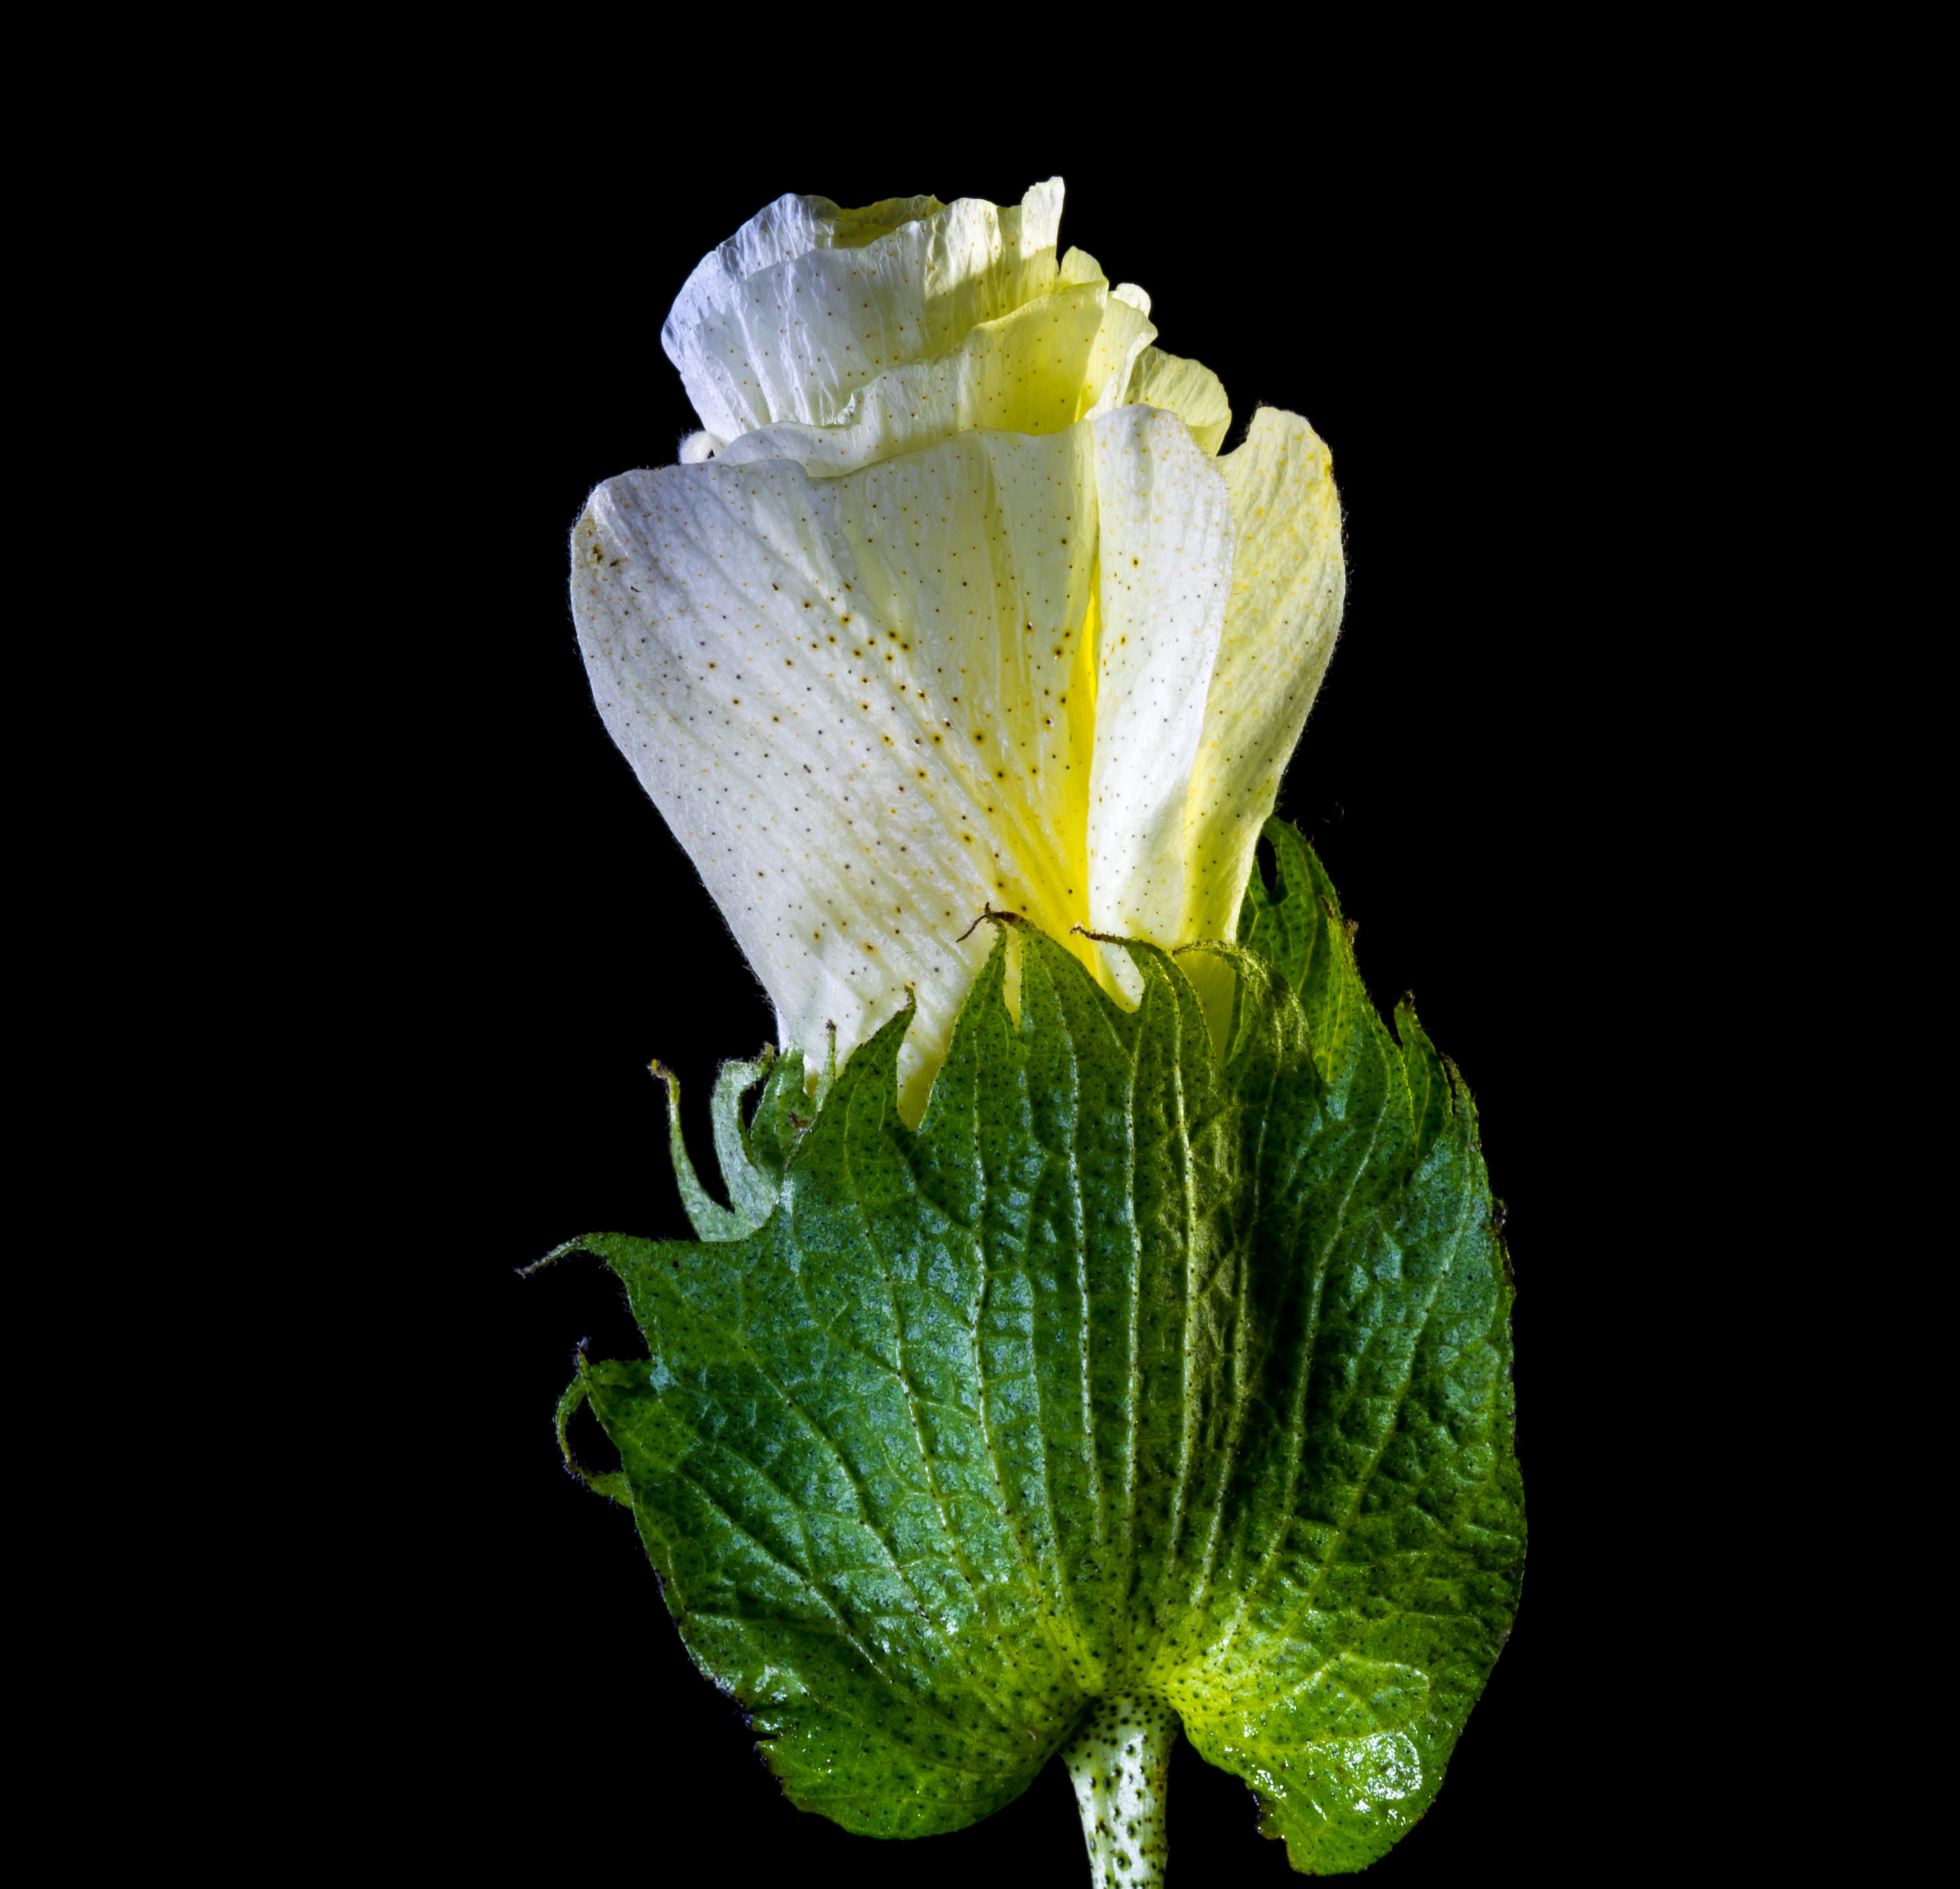
blossom, plant, white, leaf, flower, petal, bloom, green, yellow, flora, close up, arum, macro photography, flowering plant, cotton flower, plant stem, land plant